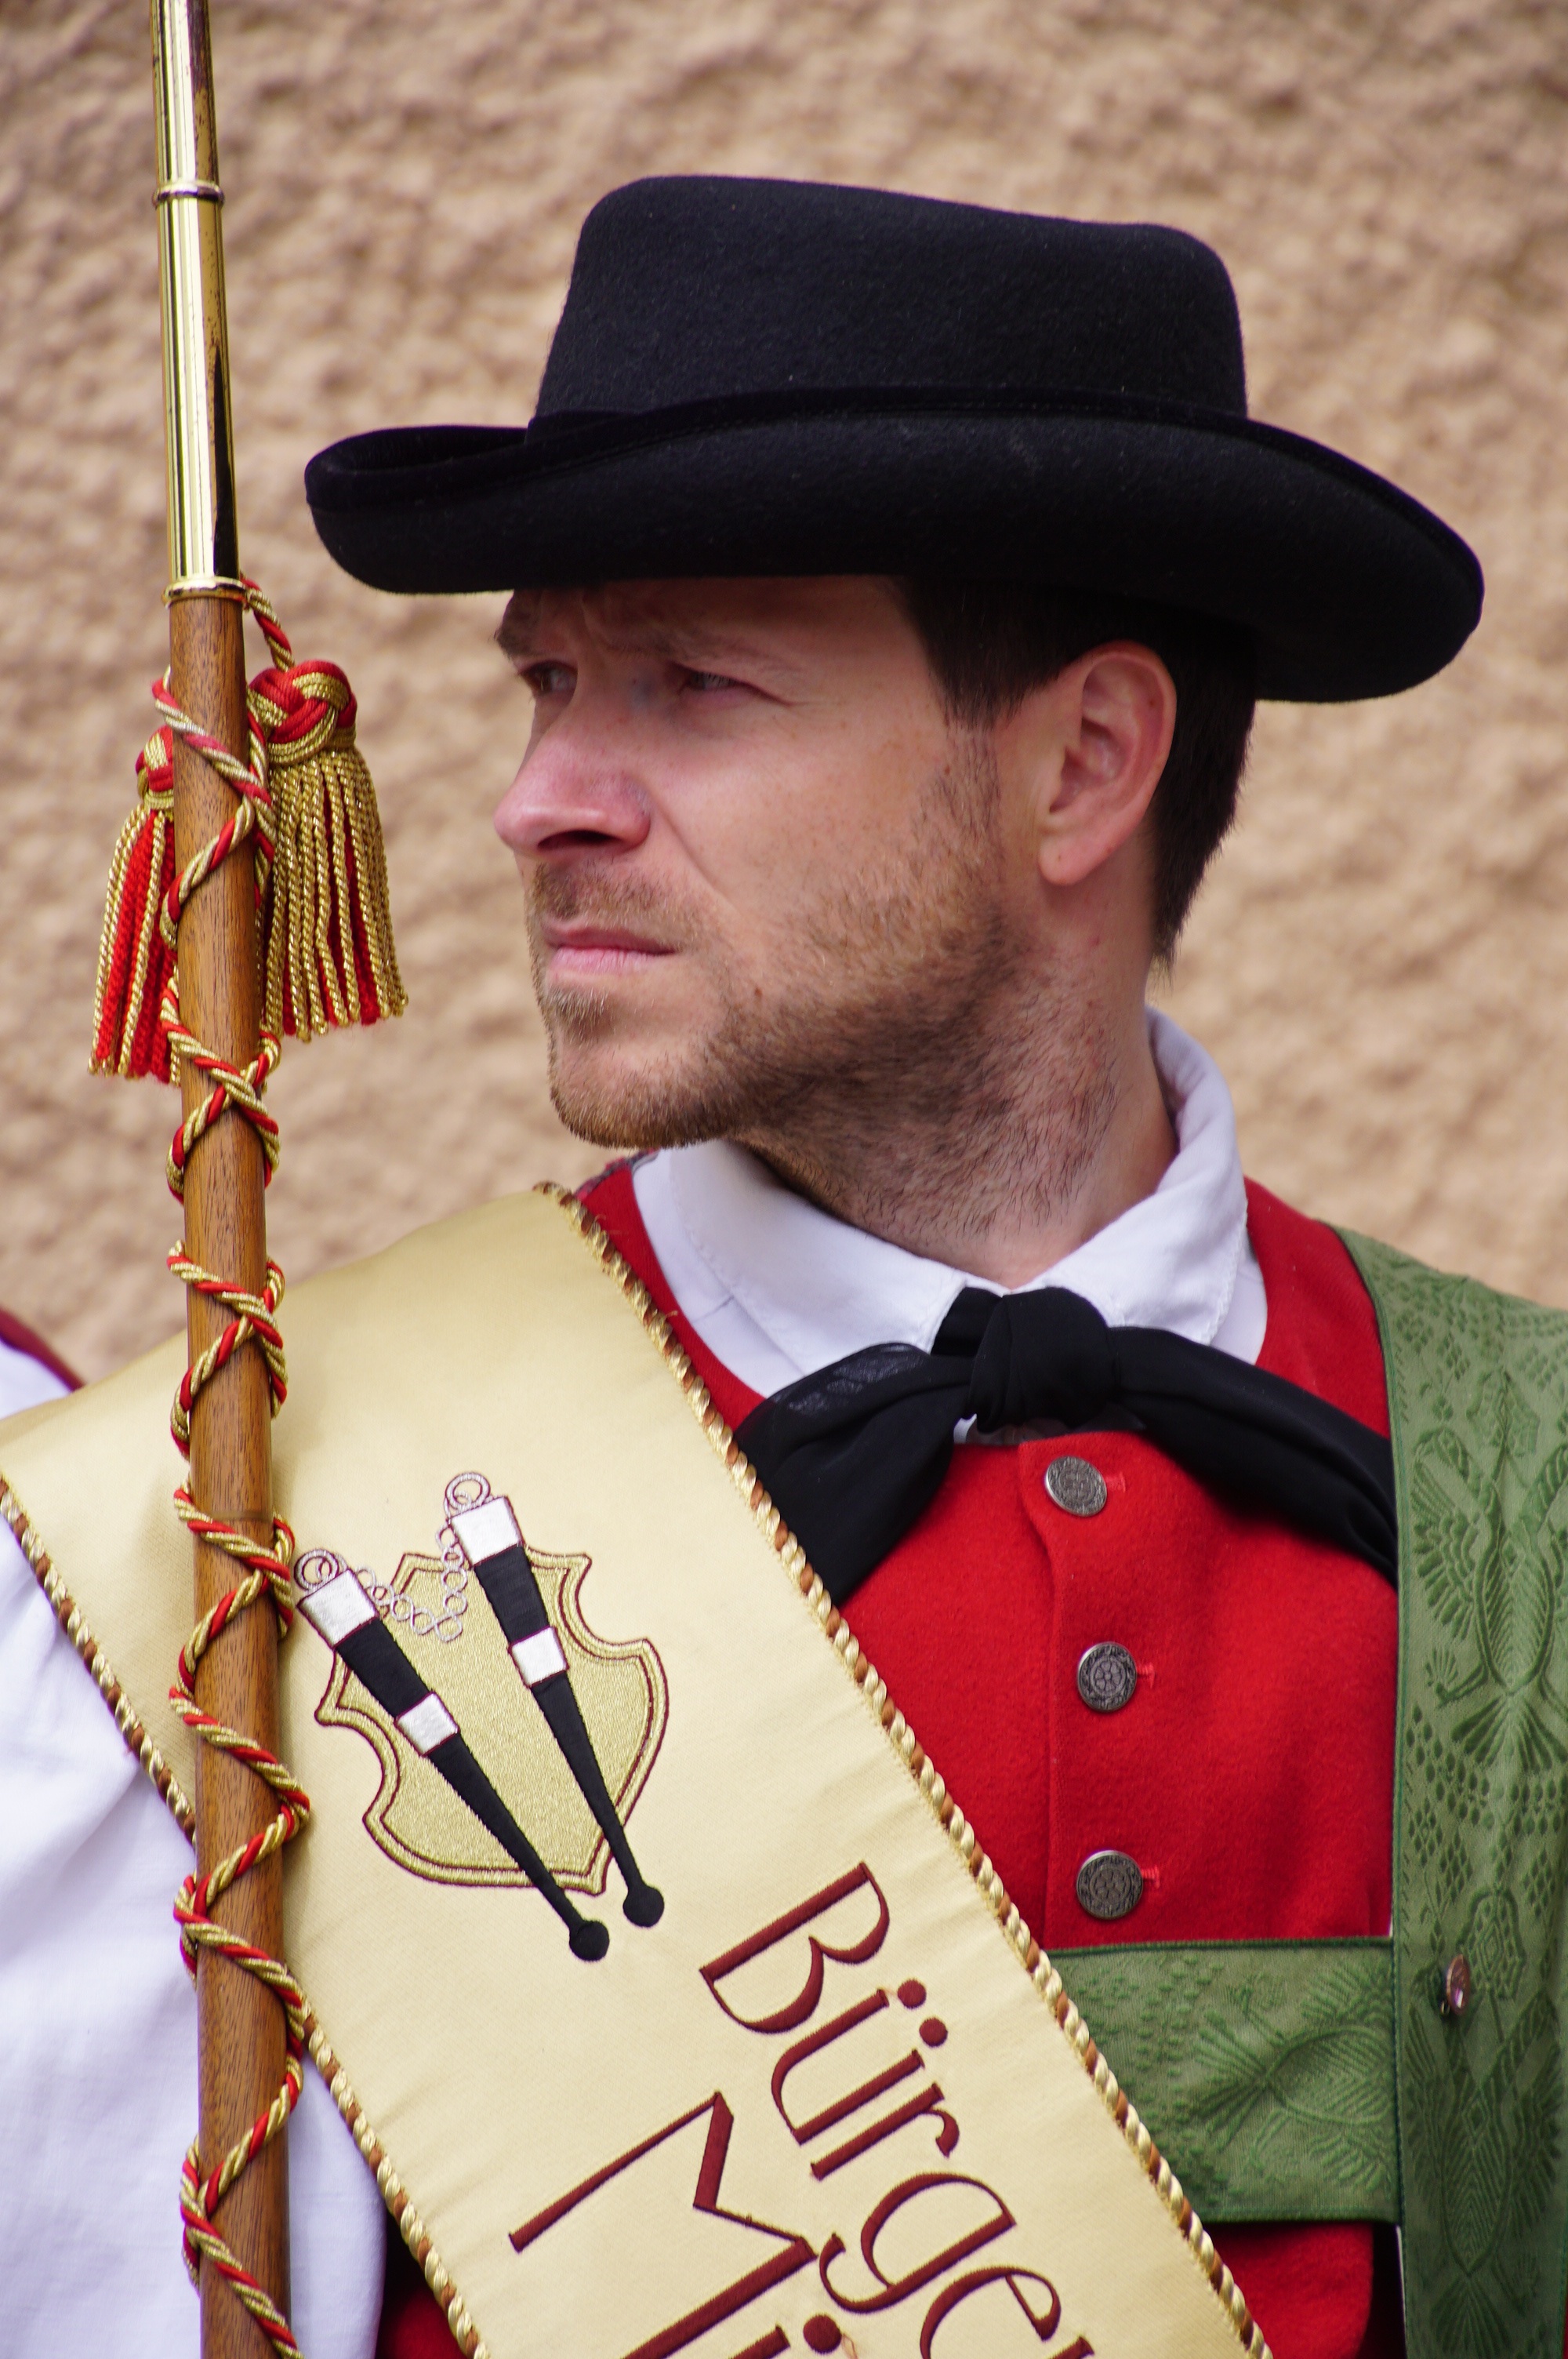
man, person, people, profile, male, military, band, portrait, spring, red, color, italy, hat, musician, clothing, beard, head, cowboy, look, mayor, costume, director, ladinia, altoadige, sudtirol, uomoduro, fashion accessory